Dextroamphetamine

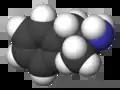

Dextroamphetamine is a potent central nervous system (CNS) stimulant and enantiomer of amphetamine that is used in the treatment of attention deficit hyperactivity disorder (ADHD) and narcolepsy. It is also used illicitly to enhance cognitive and athletic performance, and recreationally as an aphrodisiac and euphoriant. Dextroamphetamine is generally regarded as the prototypical stimulant.